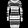
Label: Dress